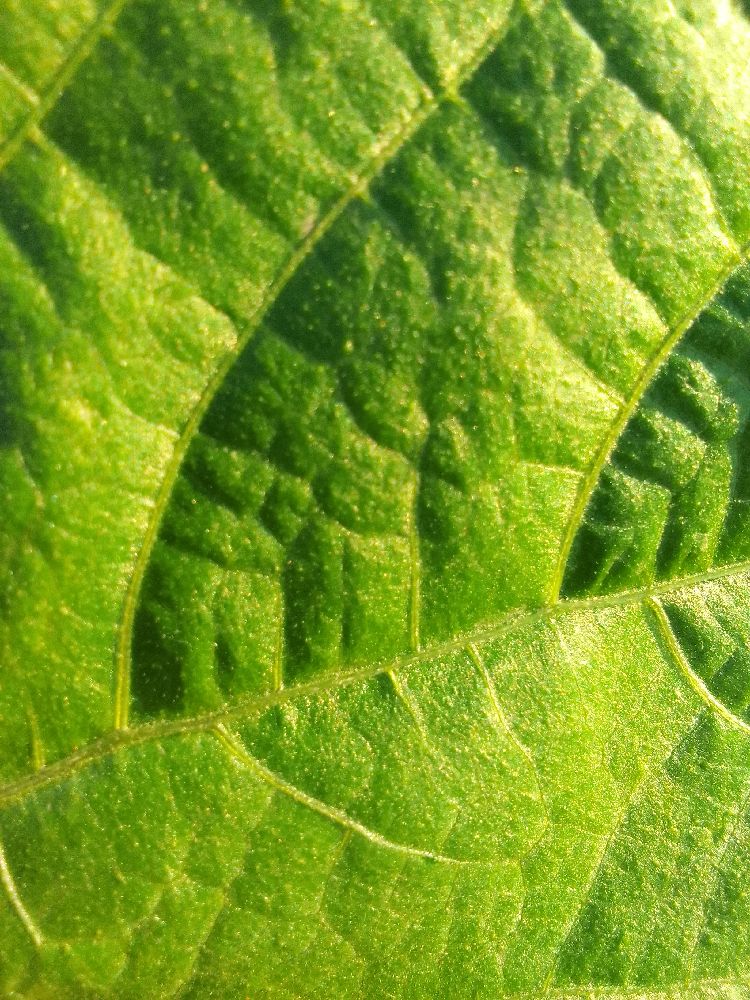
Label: healthy